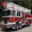
Label: truck